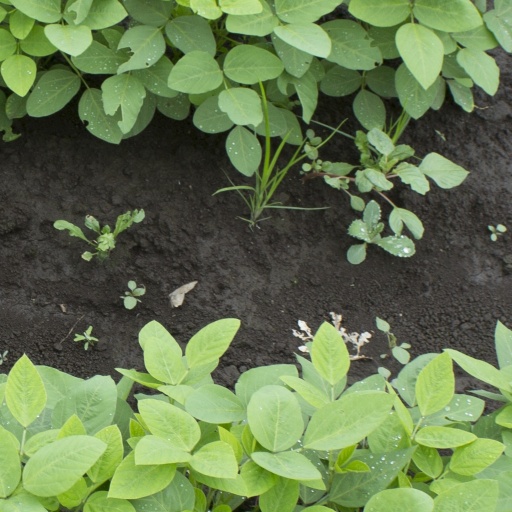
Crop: soybean